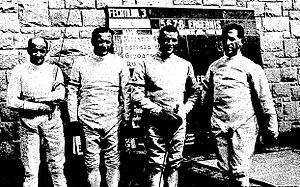
L'équipe de France à l'épée, troisième du tournoi olympique en 1936 (G. à D. Philippe Cattiau, Georges Buchard, Henri Dulieux et Paul Wormser).
Les épreuves d’escrime aux Jeux olympiques d'été de 1936 se sont déroulées à Berlin en Allemagne. Sept épreuves étaient au programme olympique cette année-là.
Henri Dulieux, né le 10 mai 1897 à Lille et mort le 29 mai 1982 à Chantepie, est un escrimeur français, maniant l'épée.
Paul Wormser est un escrimeur français maniant l'épée, médaillé olympique.